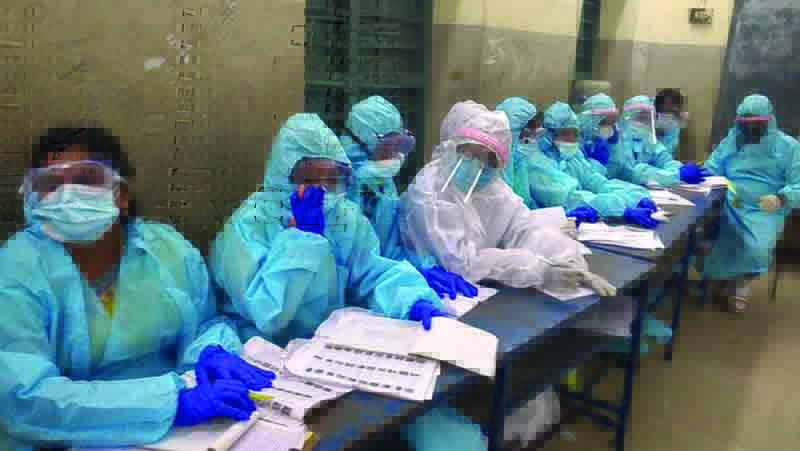
Objects detected:
Face_Shield
Face_Shield
Mask
Mask
Mask
Mask
Goggles
Goggles
Goggles
Goggles
Goggles
Gloves
Gloves
Gloves
Gloves
Gloves
Gloves
Coverall
Coverall
Coverall
Coverall
Coverall
Coverall
Coverall
Coverall
Coverall
Coverall